Jan Snellinck

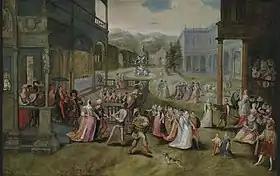
"A masked ball in an Italianate courtyard"

Snellinck became a master of the Antwerp Guild of St. Luke in 1577. During his initial years in Antwerp Snellinck relied more on his art dealing than on his art making to make a living. In 1577 he received his first pupil and the next one would follow only five years later. Of the 16 pupils he would receive during his very long career, only Abraham Janssens would make a name for himself. Snellinck became a poorter (burger) of Antwerp on 27 June 1597.